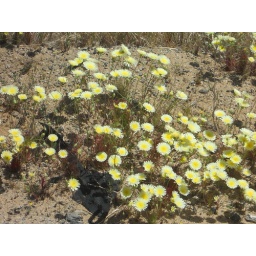
flower by the road